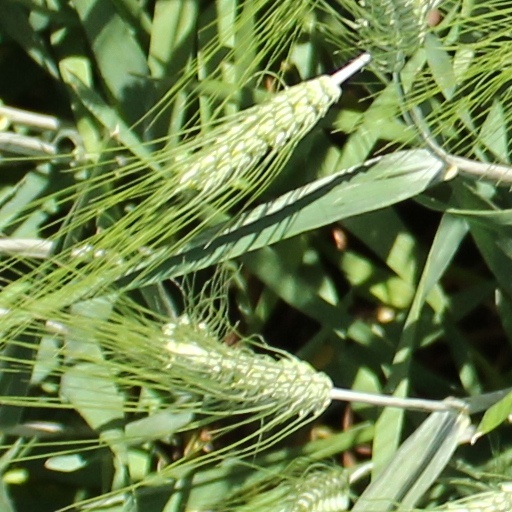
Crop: wheat